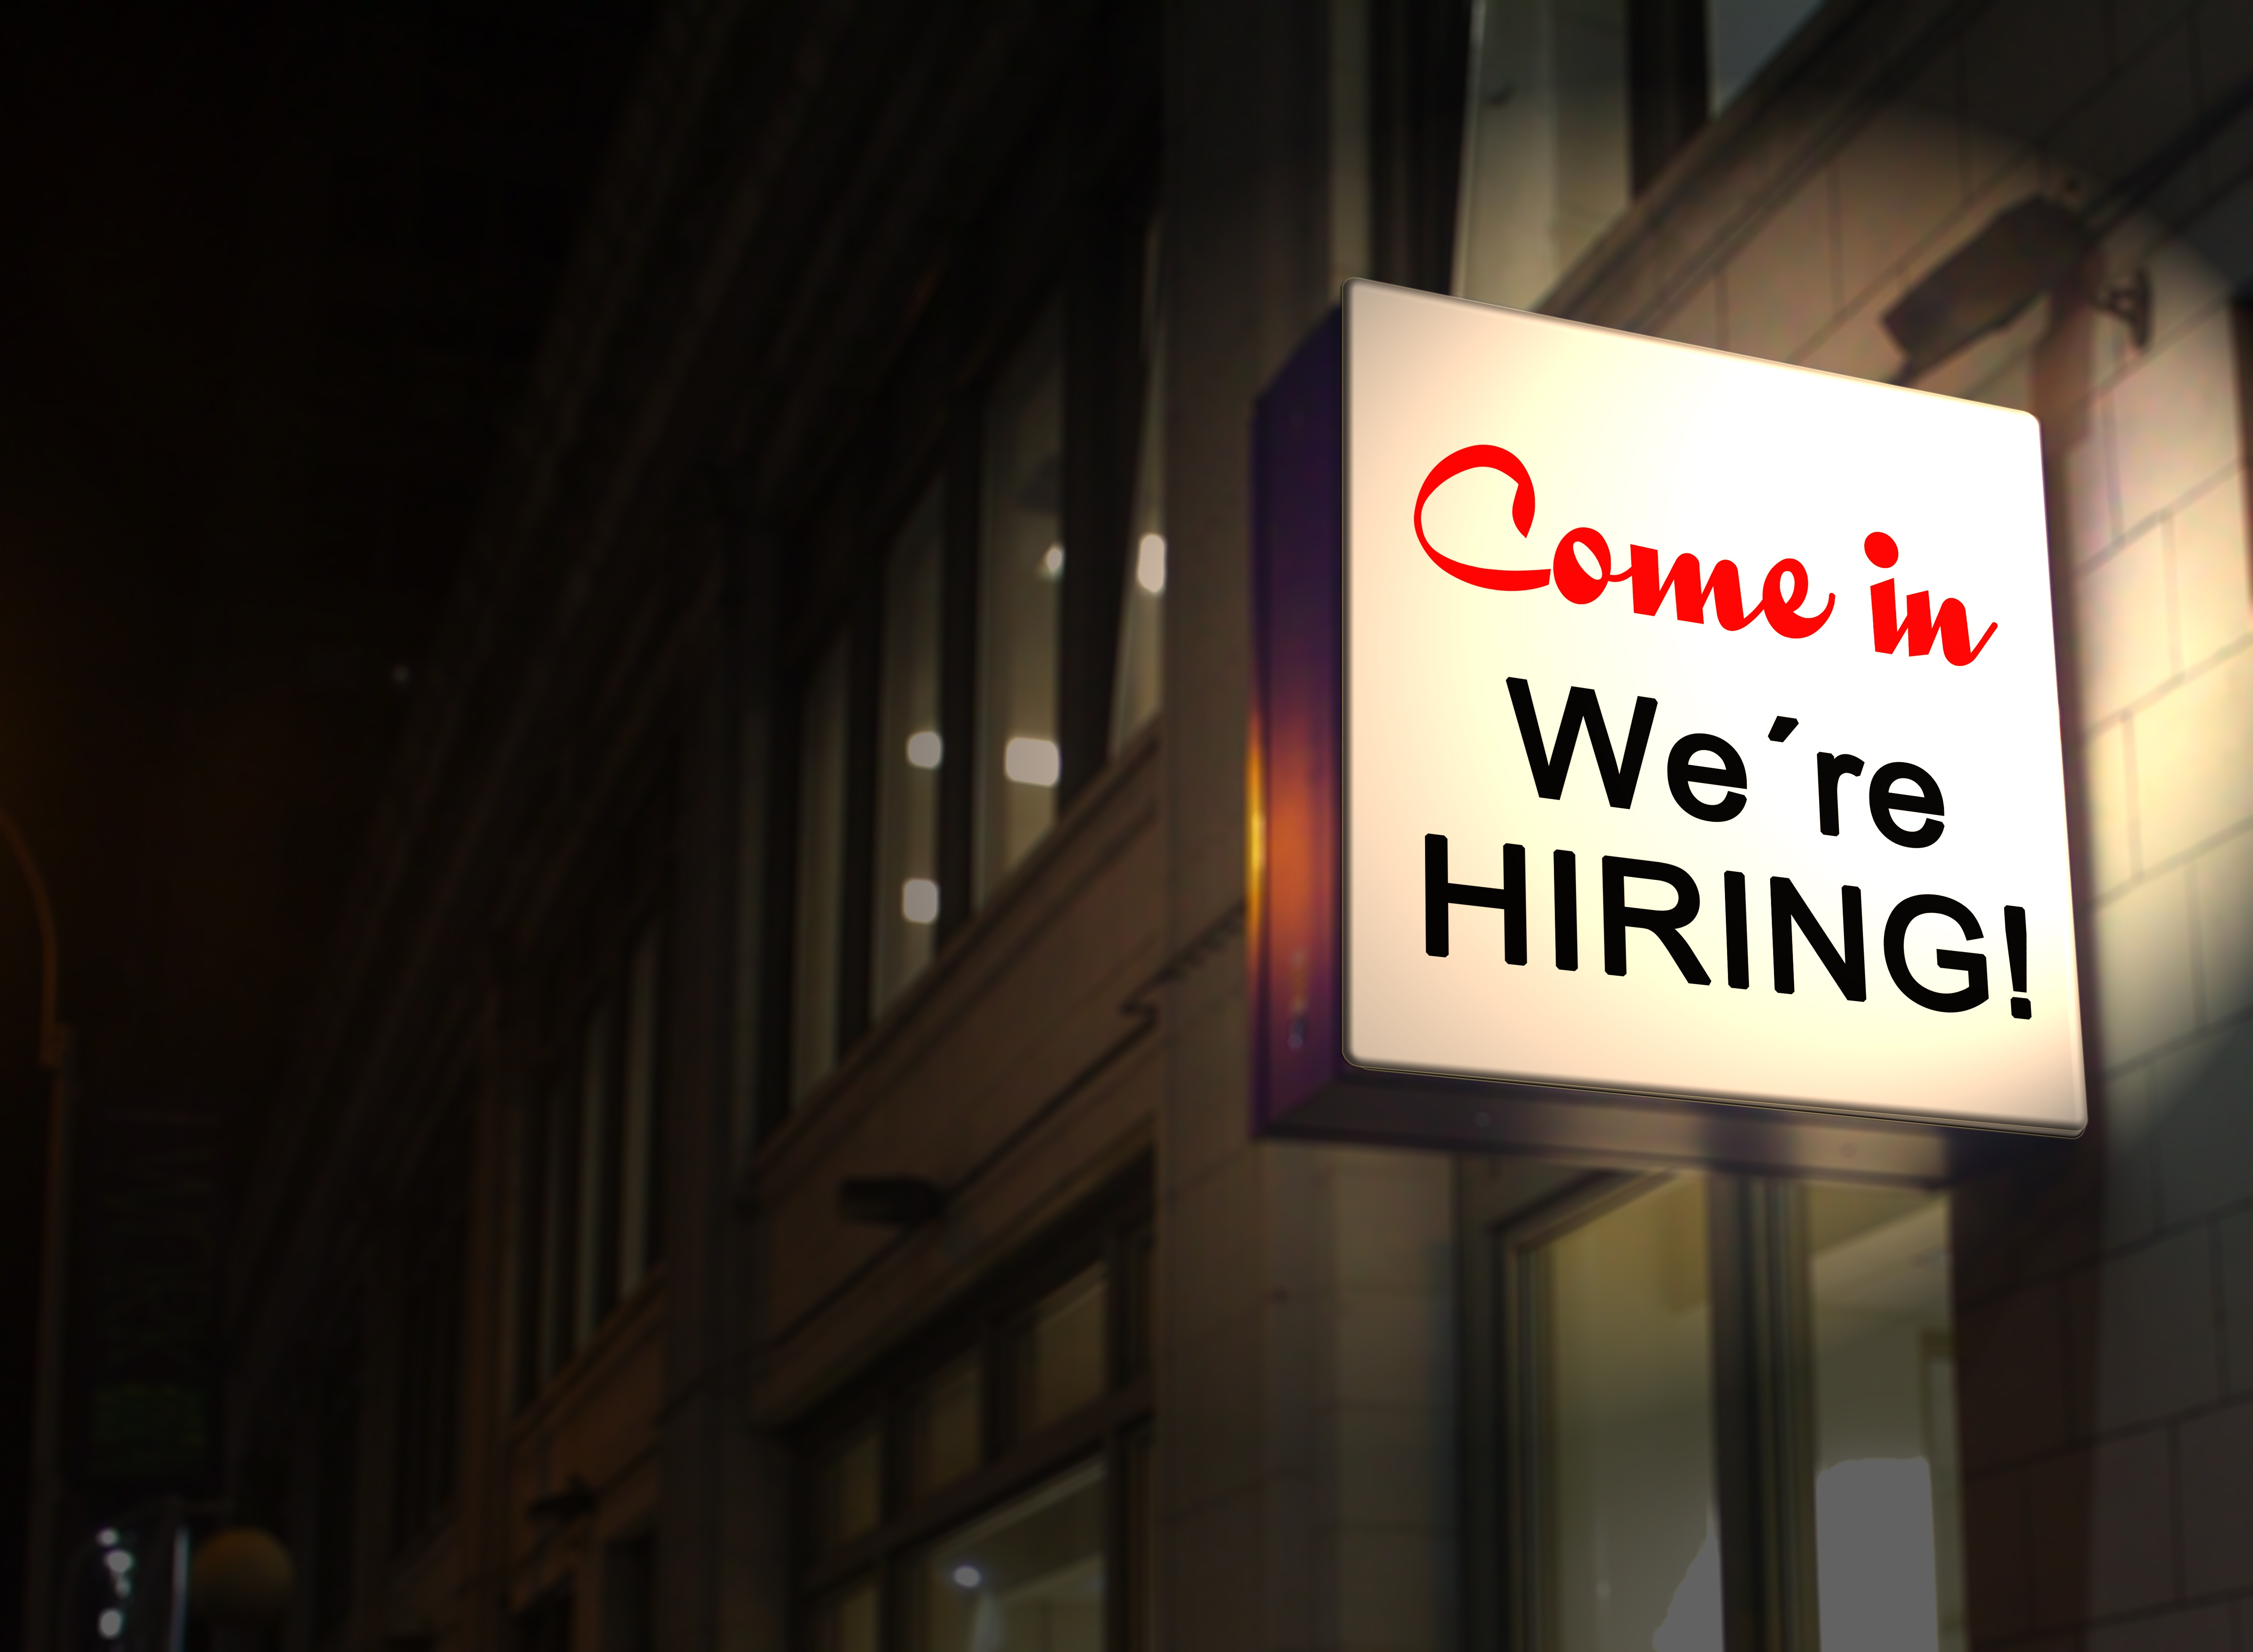
post, night, building, city, sign, office, communication, darkness, signage, lighting, illuminated, neon sign, outside, logo, shape, job, service, setting, workplace, staff, in the free, communicate, job search, job placement, job offer